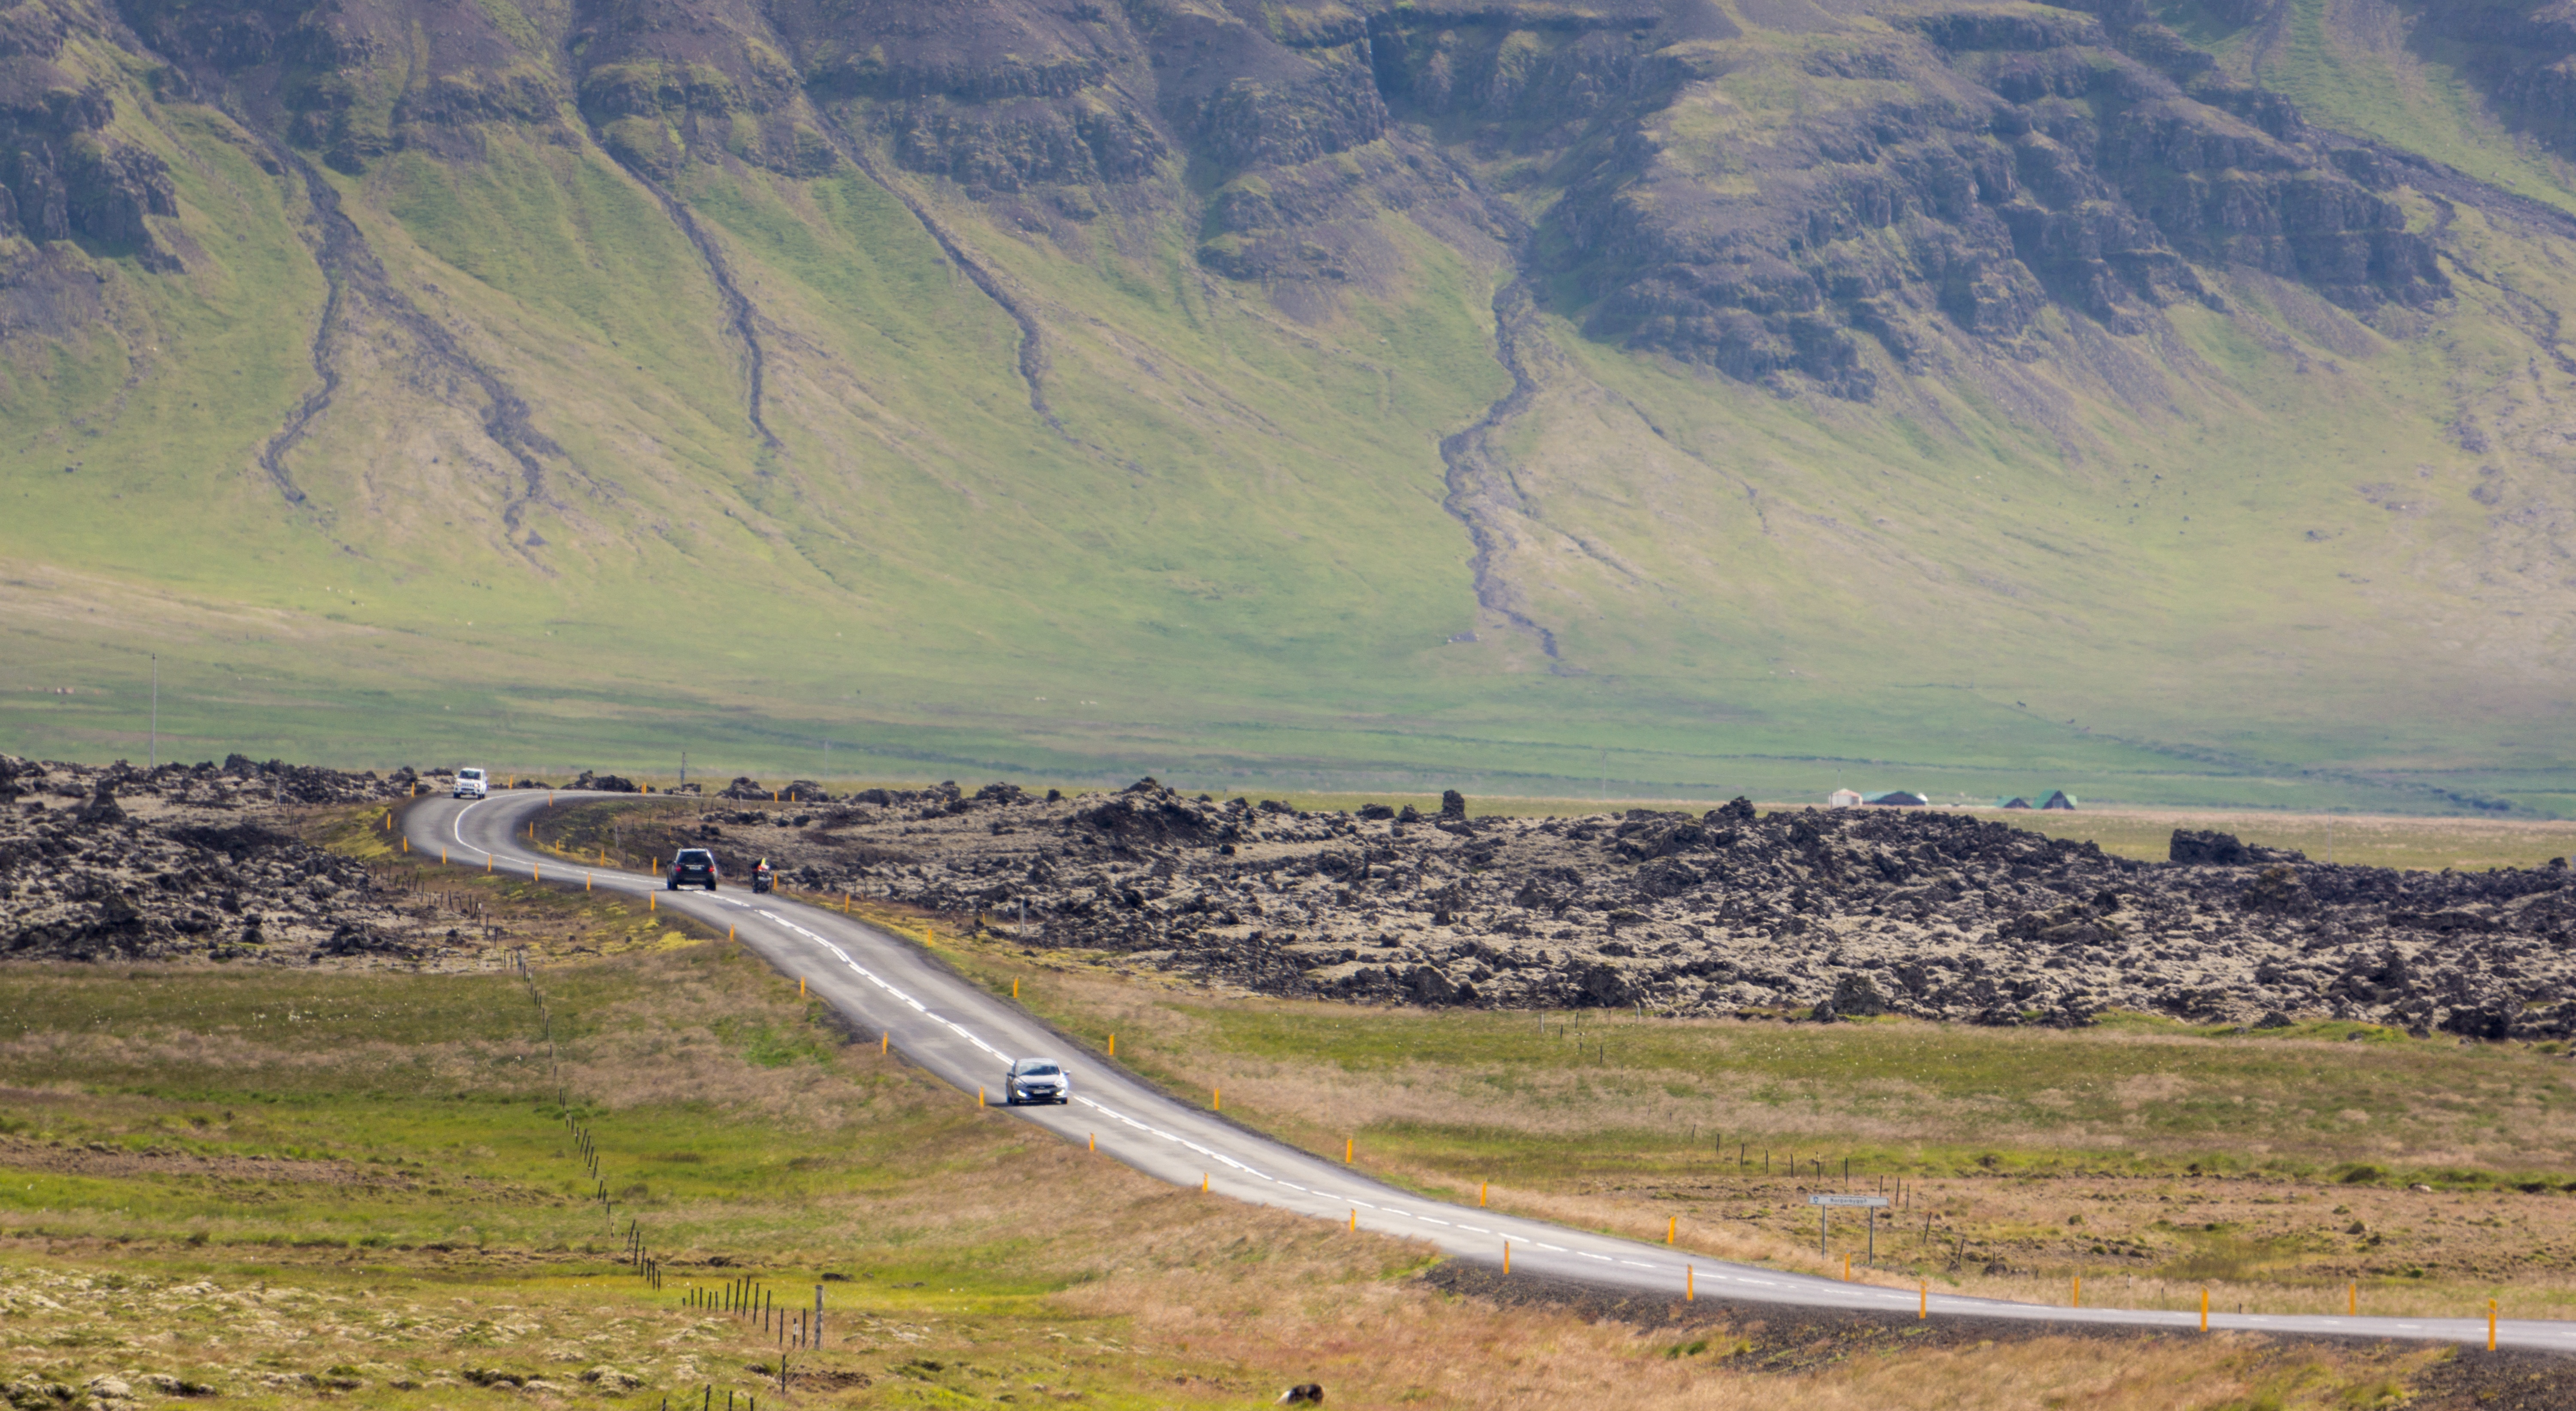
landscape, mountain, road, field, prairie, hill, valley, mountain range, drive, auto, reservoir, plain, grassland, badlands, plateau, loch, vehicles, steppe, rural area, volcanic rock, aerial photography, mountain pass, mountainous landforms